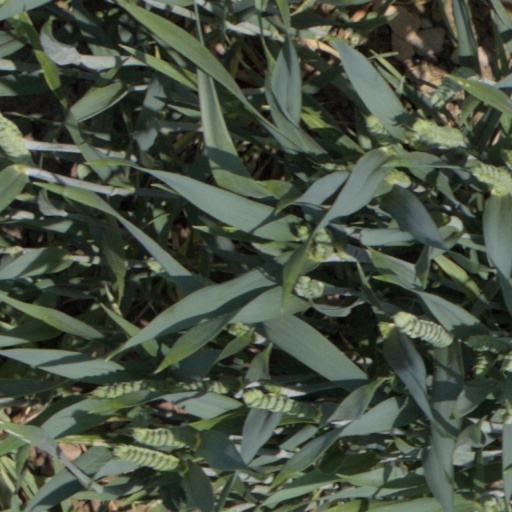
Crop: wheat